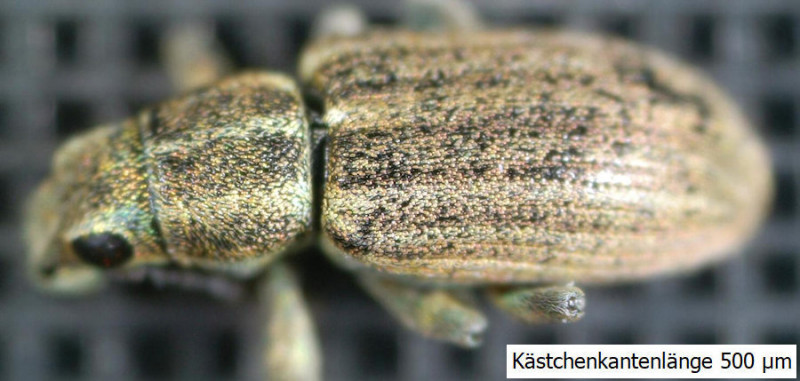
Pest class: pea_leaf_weevil